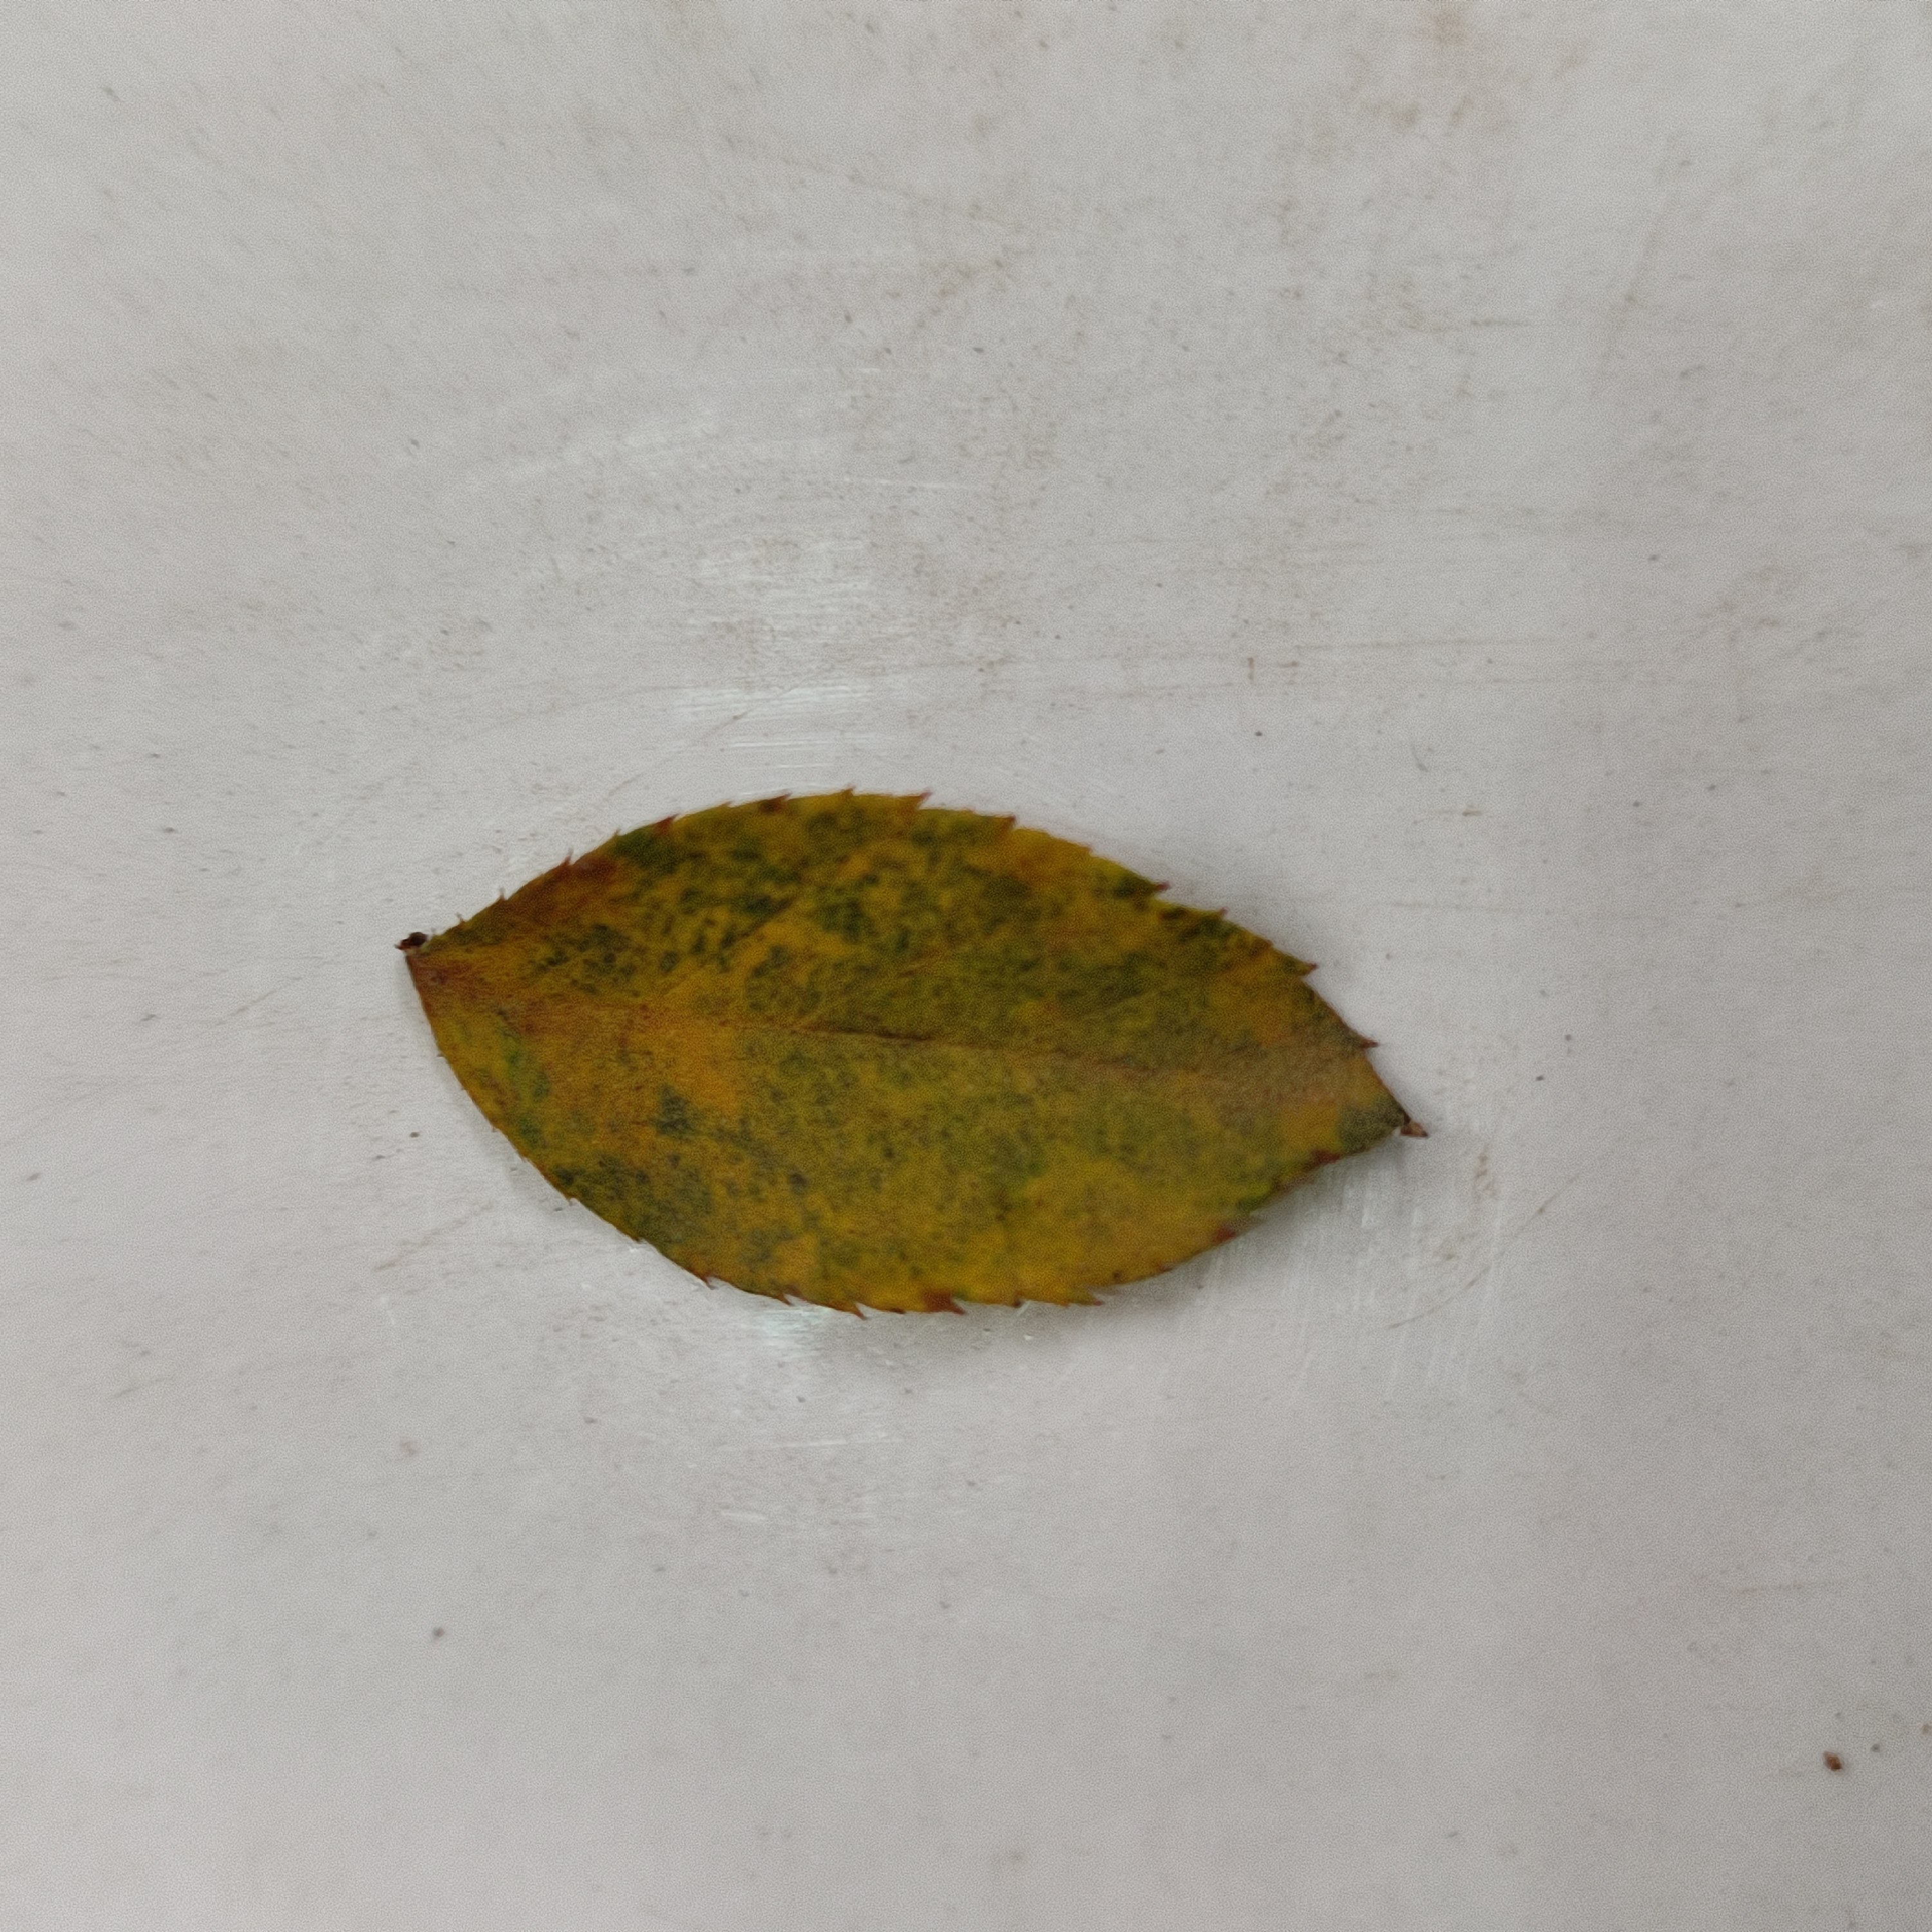
Label: Yellow Mosaic Virus